Julian Earls

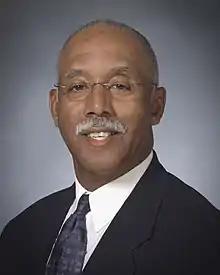
Earls in 2016

Julian Manly Earls (born November 22, 1942) is an American physicist who worked for NASA for over forty years. He has been awarded two NASA Exceptional Achievement Medals and was inducted into the Presidential Rank Award of the Senior Executive Service by both Bill Clinton and George Bush.